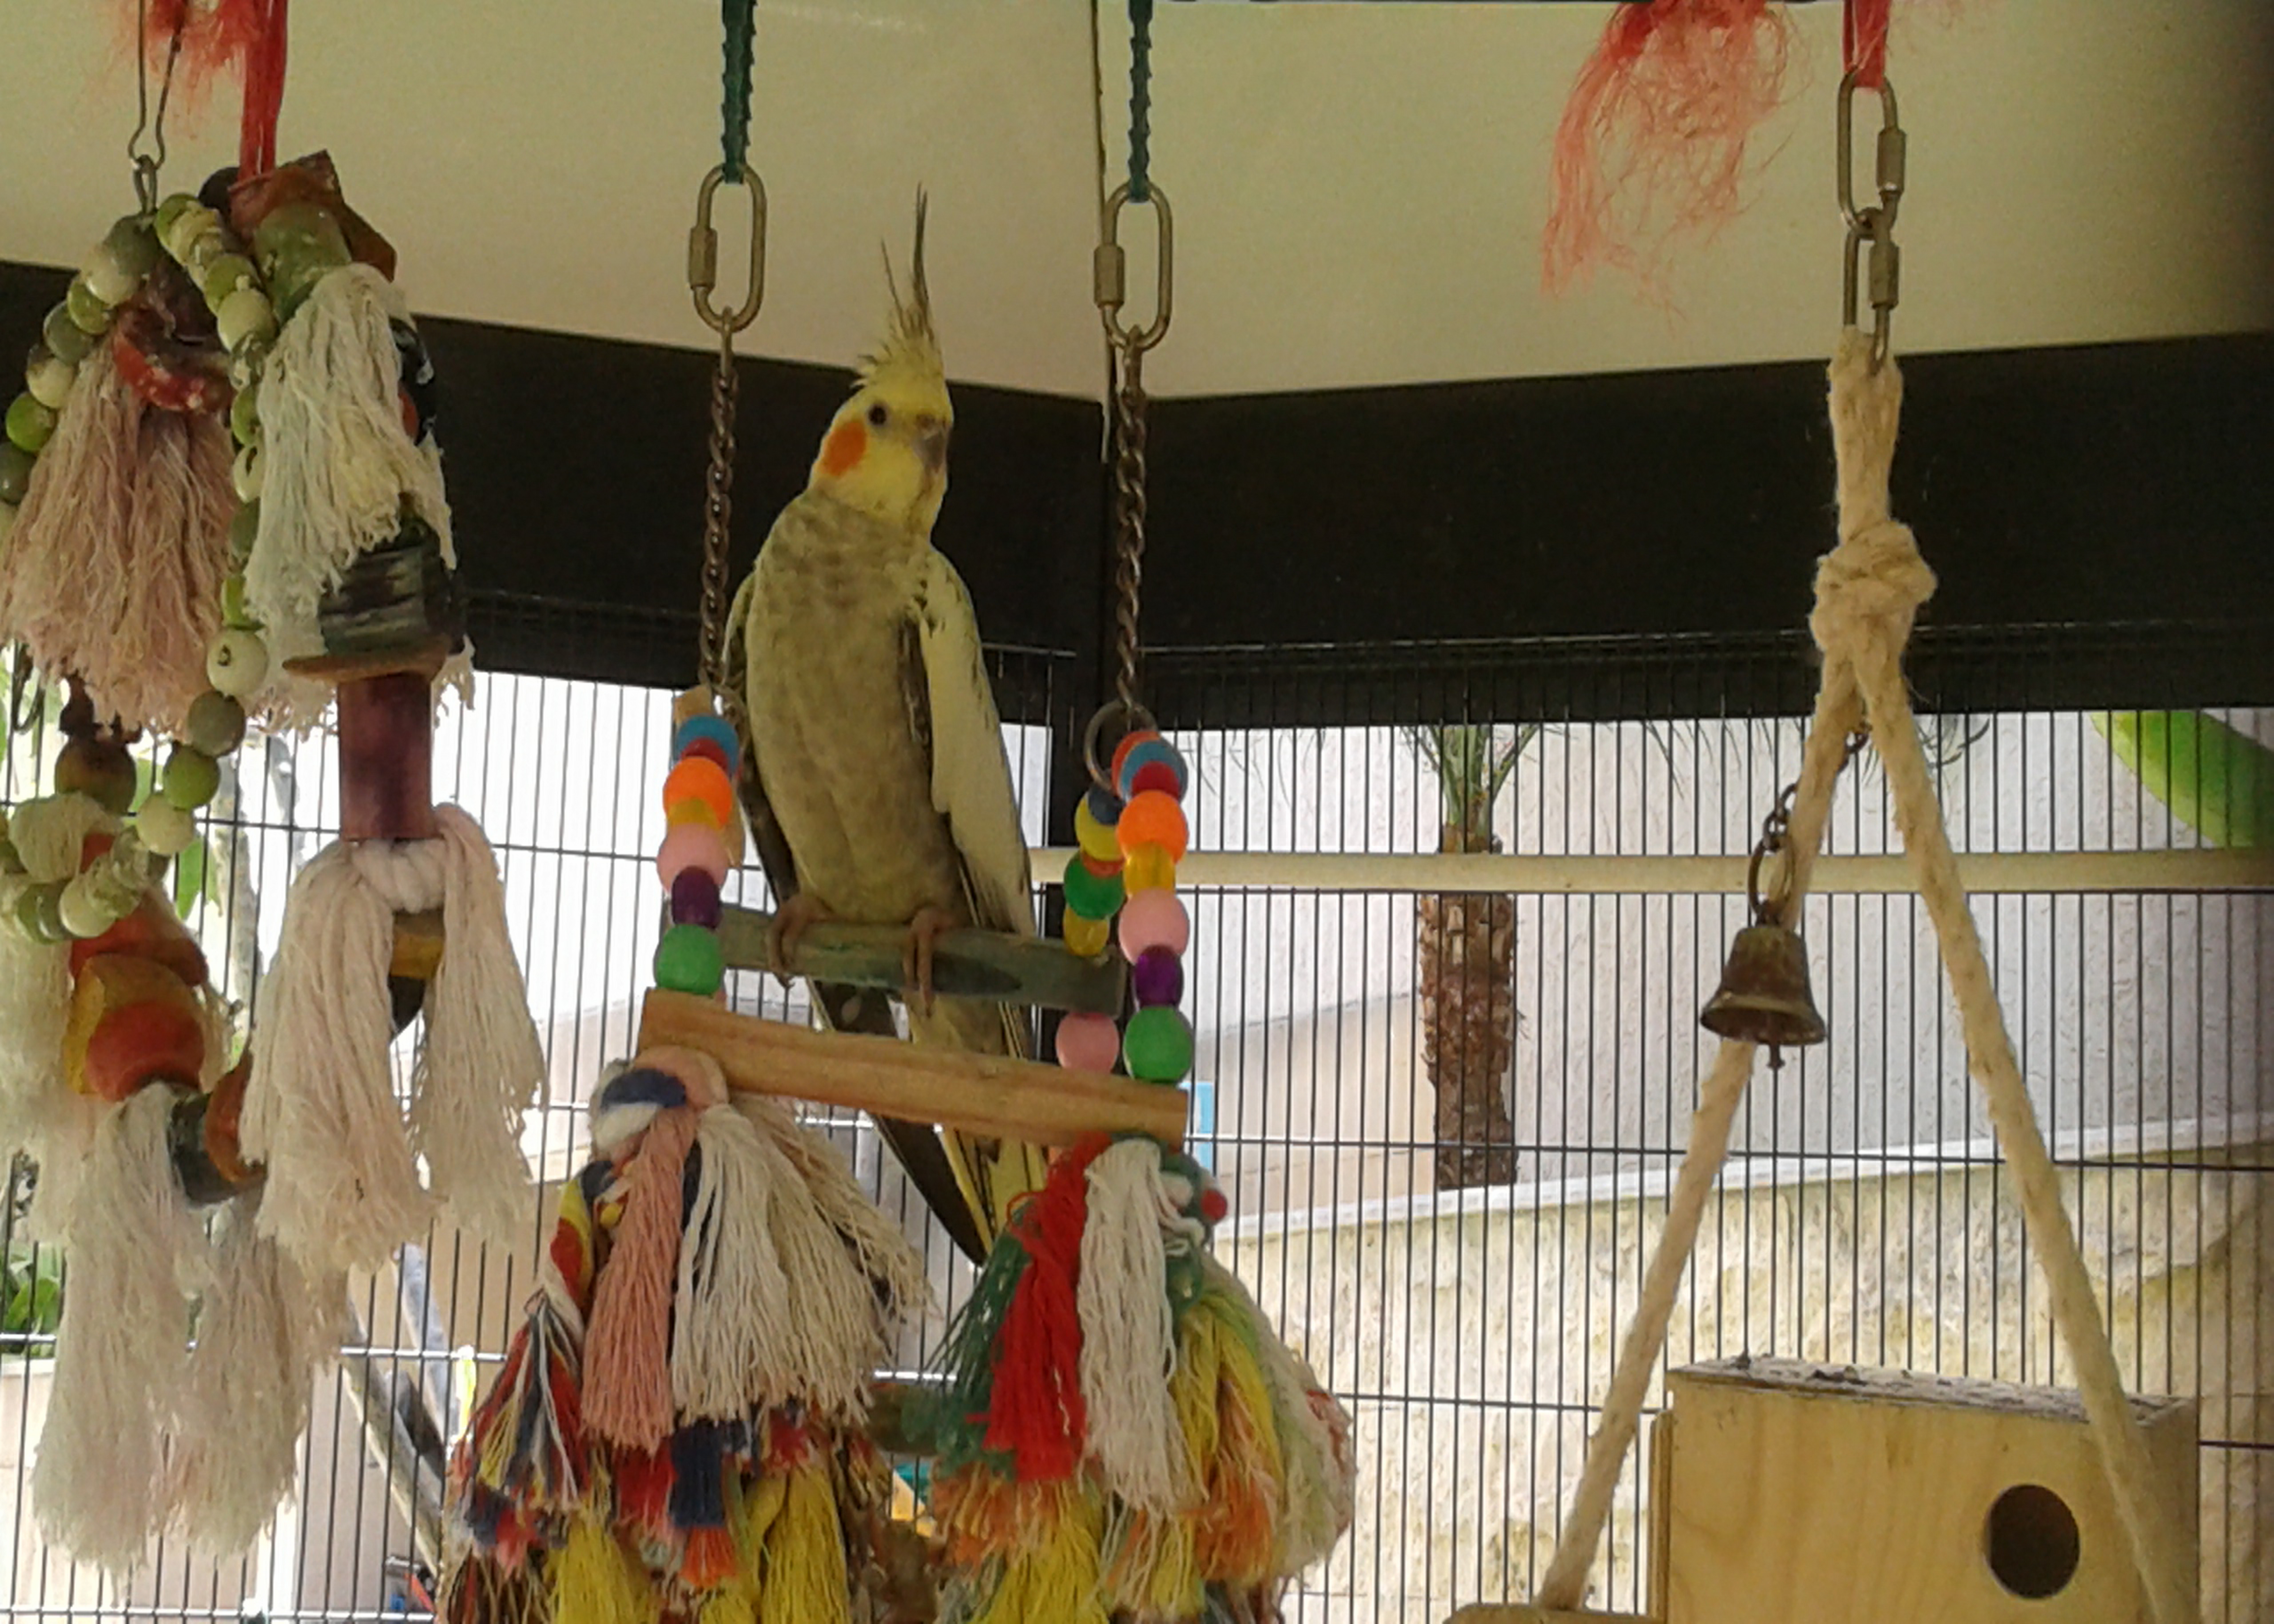
cages, birds, parrot, bird, colors, world, yellow, natural material, twig, wood, feather, art, event, Pet supply, cage, bird supply, costume design, glass, visual arts, window, interior design, tradition, room, floral design, place of worship